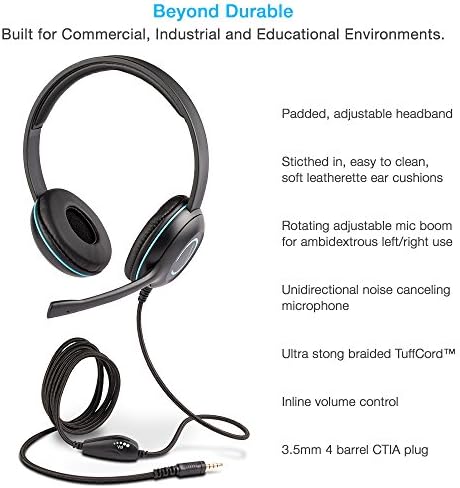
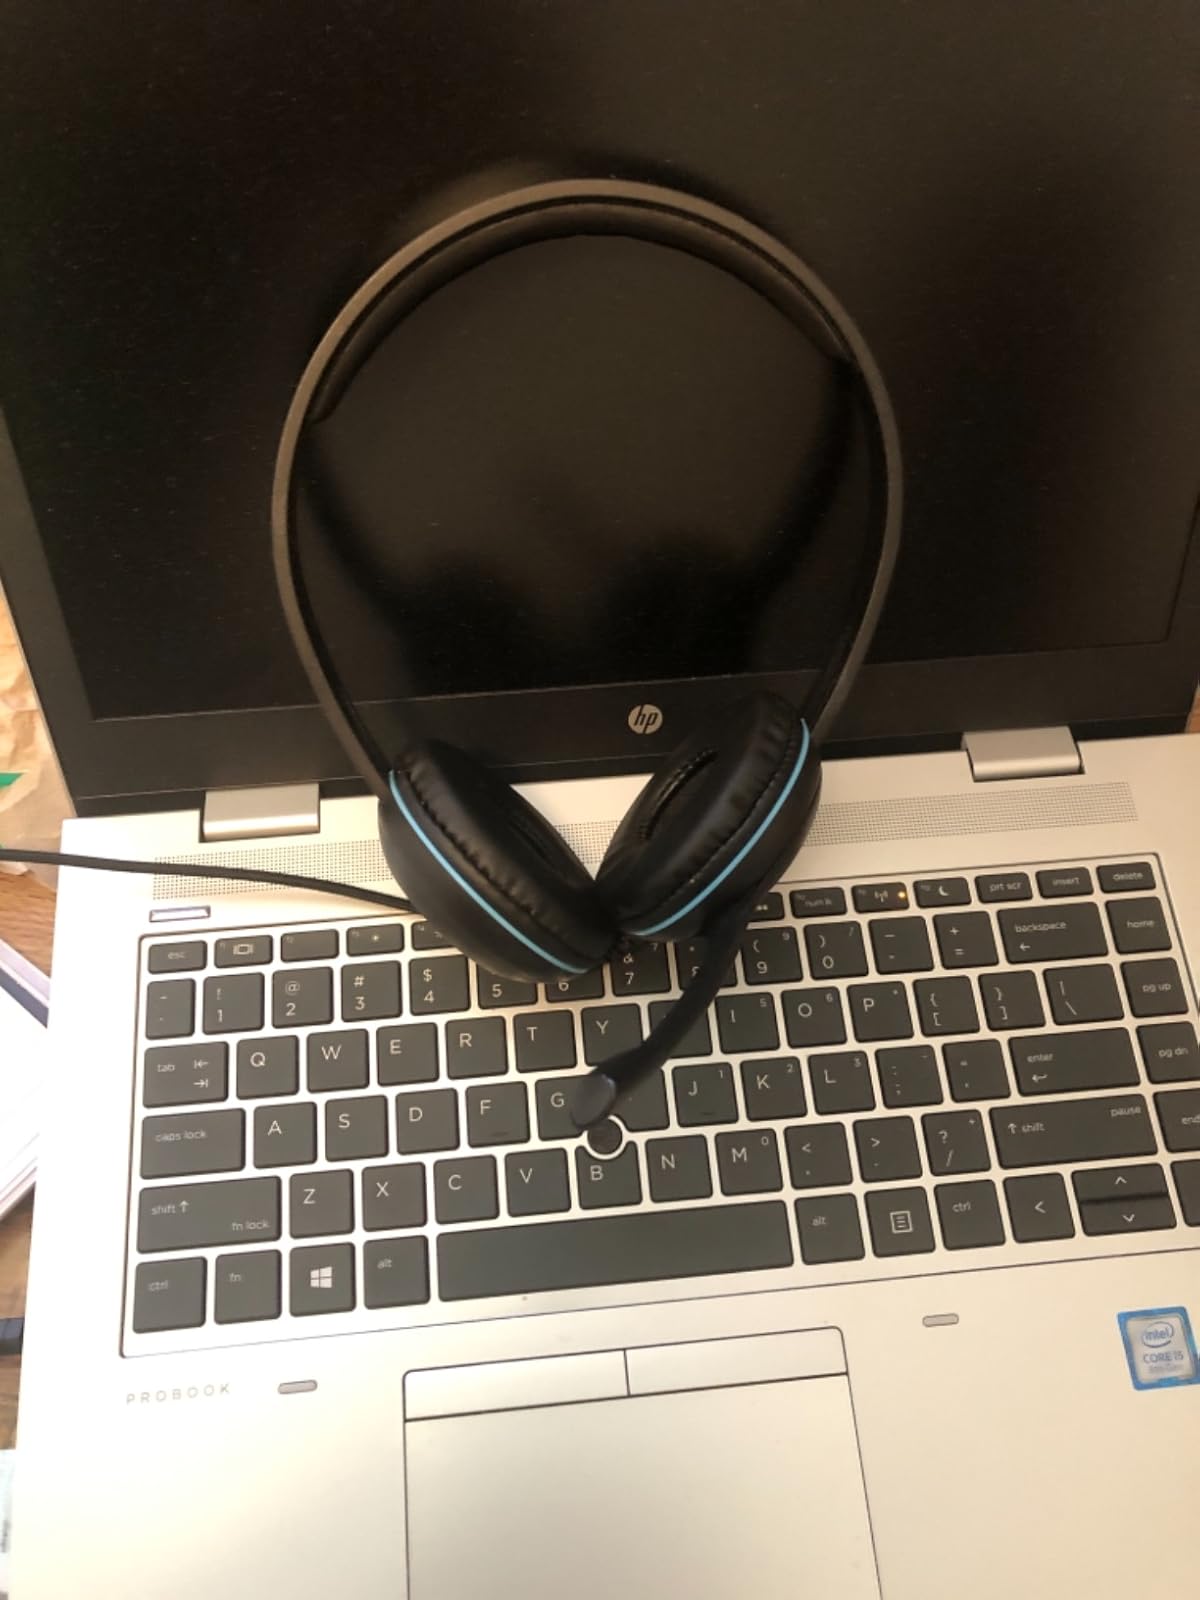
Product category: headphones
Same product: yes